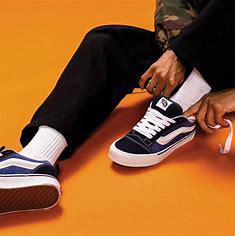
Brand: Vans
Model: KNU Skool